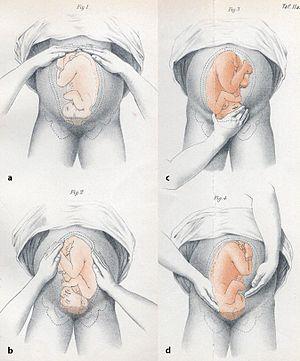
Les manœuvres de Leopold sont quatre manœuvres classiques employées pour déterminer la position du fœtus dans l'utérus.